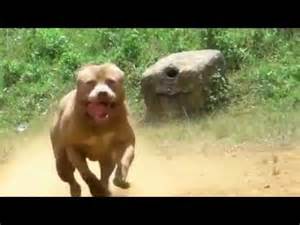
Label: cane